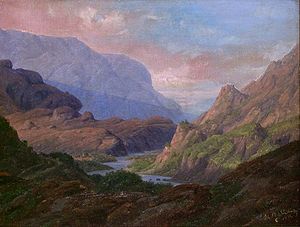
Ole Peter Hansen Balling
Fjeldlandskab fra 1856. Olie på lærred. 29 x 38,5 cm. Tilhører Nasjonalmuseet.
Ole Peter Hansen Balling var en norsk maler og officer for Danmark og USA.